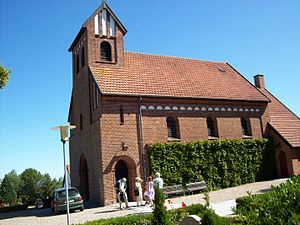
Lumsås Sogn
Lumsås kirke
Lumsås Sogn er et sogn i Odsherred Provsti. Sognet ligger i Odsherred Kommune. Indtil kommunalreformen i 2007 lå det i Trundholm Kommune og indtil kommunalreformen i 1970 lå det i Ods Herred. I Lumsås Sogn ligger Lumsås Kirke.